Settegast, Houston

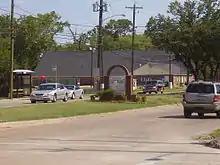
Settegast

Settegast is a neighborhood in northeast Houston; it has an average population density between one and five. The community is bordered by the 610 Loop, the Union Pacific Railroad Settegast Yard, and the old Beaumont Highway. The community has many small, wood-framed houses and empty lots. Habitat for Humanity has a prominent stake in the area, and a community garden is underway. There are few commercial and industrial uses within Settegast. Also, contemporary housing has started to arise within new construction in the area. The City of Houston designated Settegast as a Houston HOPE neighborhood.